Norton Internet Security

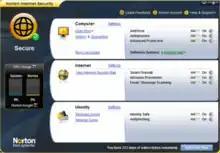
The main user interface of Norton Internet Security 2009

The 2009 version was released for sale September 9, 2008. Symantec set several goals while in development: complete installations in under a minute and a footprint of 100 MB. Average installation times ranged from eight to ten minutes, and the previous 2008 version had a 400 MB footprint. Other goals included reducing load time after the computer starts, from 20 to 30 seconds to 10 seconds, and file scanning times with technology that allowed Norton to skip certain trusted files. The technology works on the basis that if a piece of software runs on a significant proportion of computers, then it was safe.